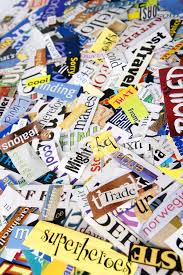
Waste category: paper